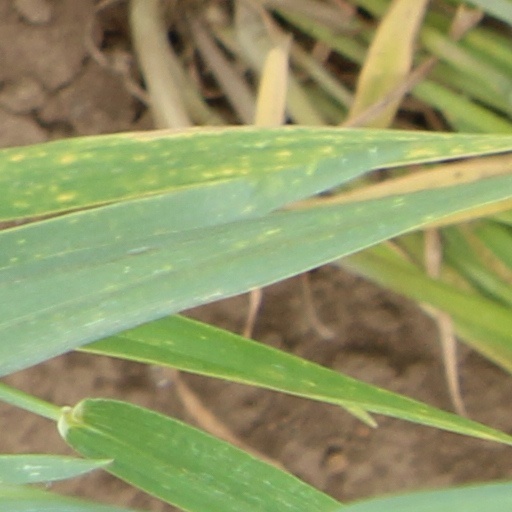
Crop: wheat